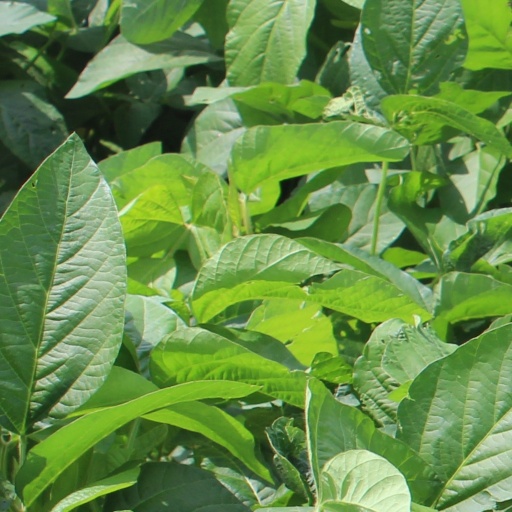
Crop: soybean